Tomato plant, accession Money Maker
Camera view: vertical (180 deg); turntable rotation: 30 degrees
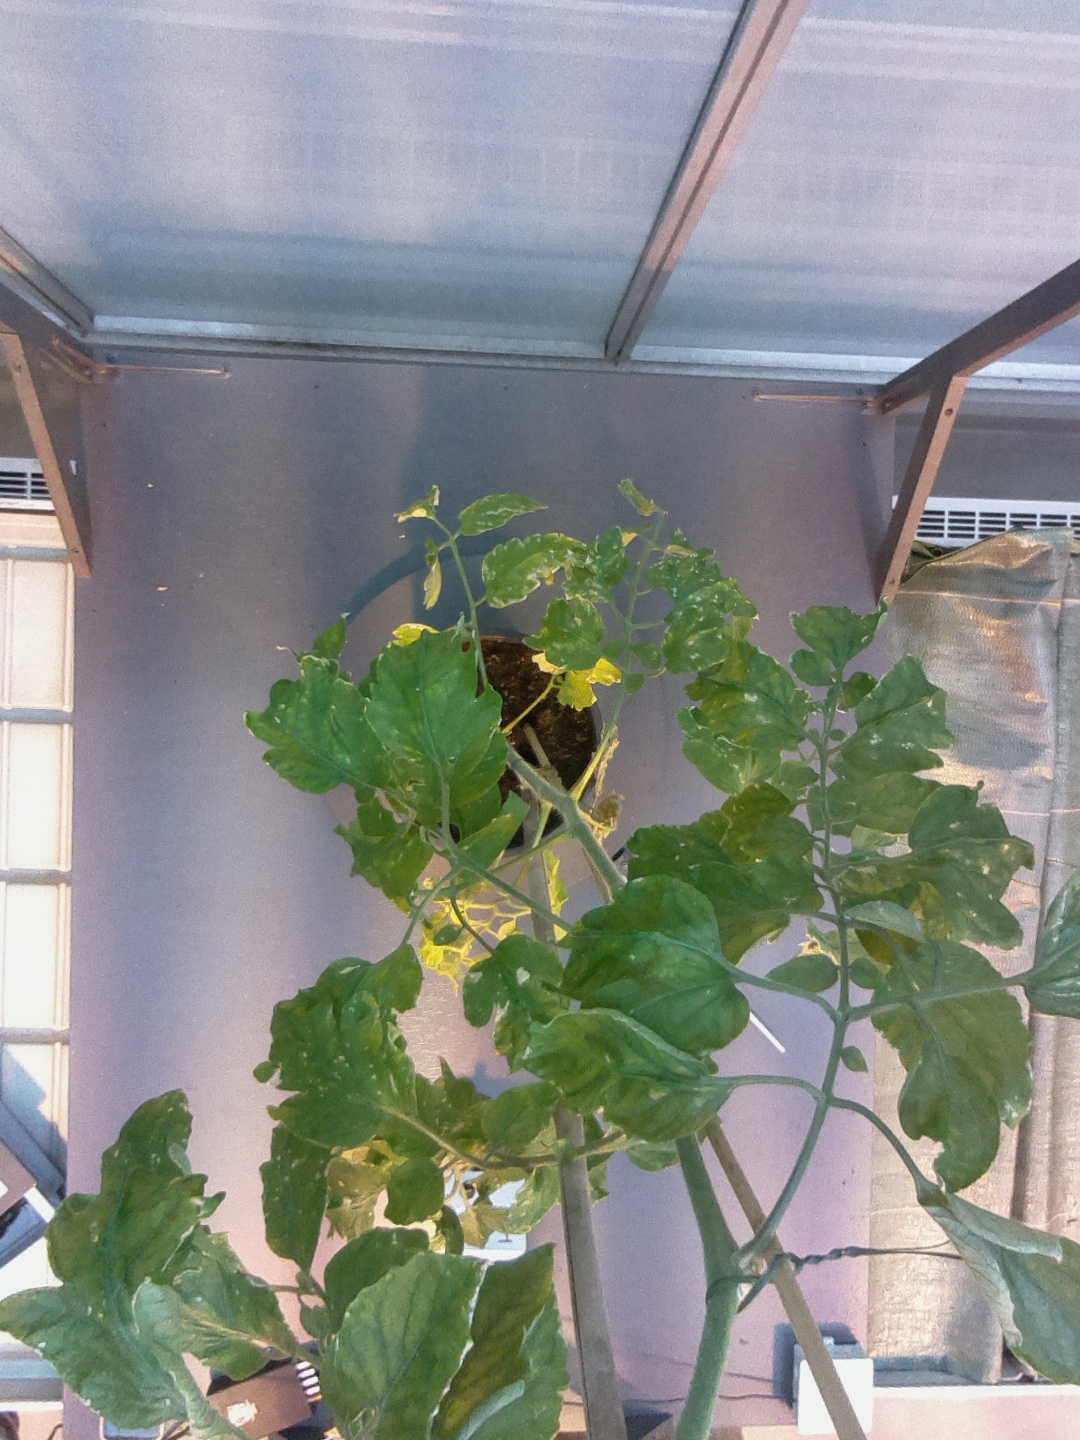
BBCH growth stage 77: 70%-80% of final fruit size